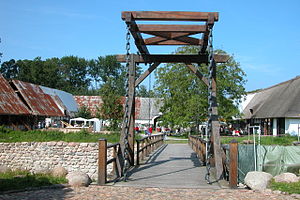
Ærøs historie
Søbygård
Ærøs historie kan føres tusinder af år tilbage. Der er fundet rester af 10.000 år gamle bosættelser. Øen har mange velbevarede fortidsminder, som langdysser, kæmpehøje og en jættestue ved Kragnæs.